She Made Her Bed

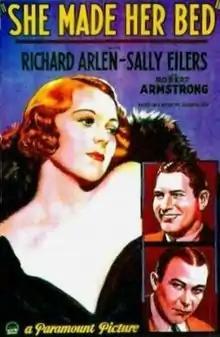
Theatrical release poster

She Made Her Bed is a 1934 American pre-Code romantic drama film directed by Ralph Murphy and written by James M. Cain, Casey Robinson and Frank R. Adams. The film stars Richard Arlen, Sally Eilers, Robert Armstrong, Grace Bradley, Roscoe Ates and Charley Grapewin. It was released on March 9, 1934, by Paramount Pictures and was described at the time as a "social drama" film in which Arlen plays a "heroic villain."